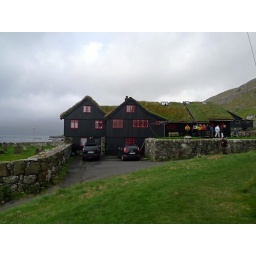
Kirkjubour 900 year old Roykstovan. Built of foundation of old church. Considered one of the oldest inhabited wooden houses in Europe.